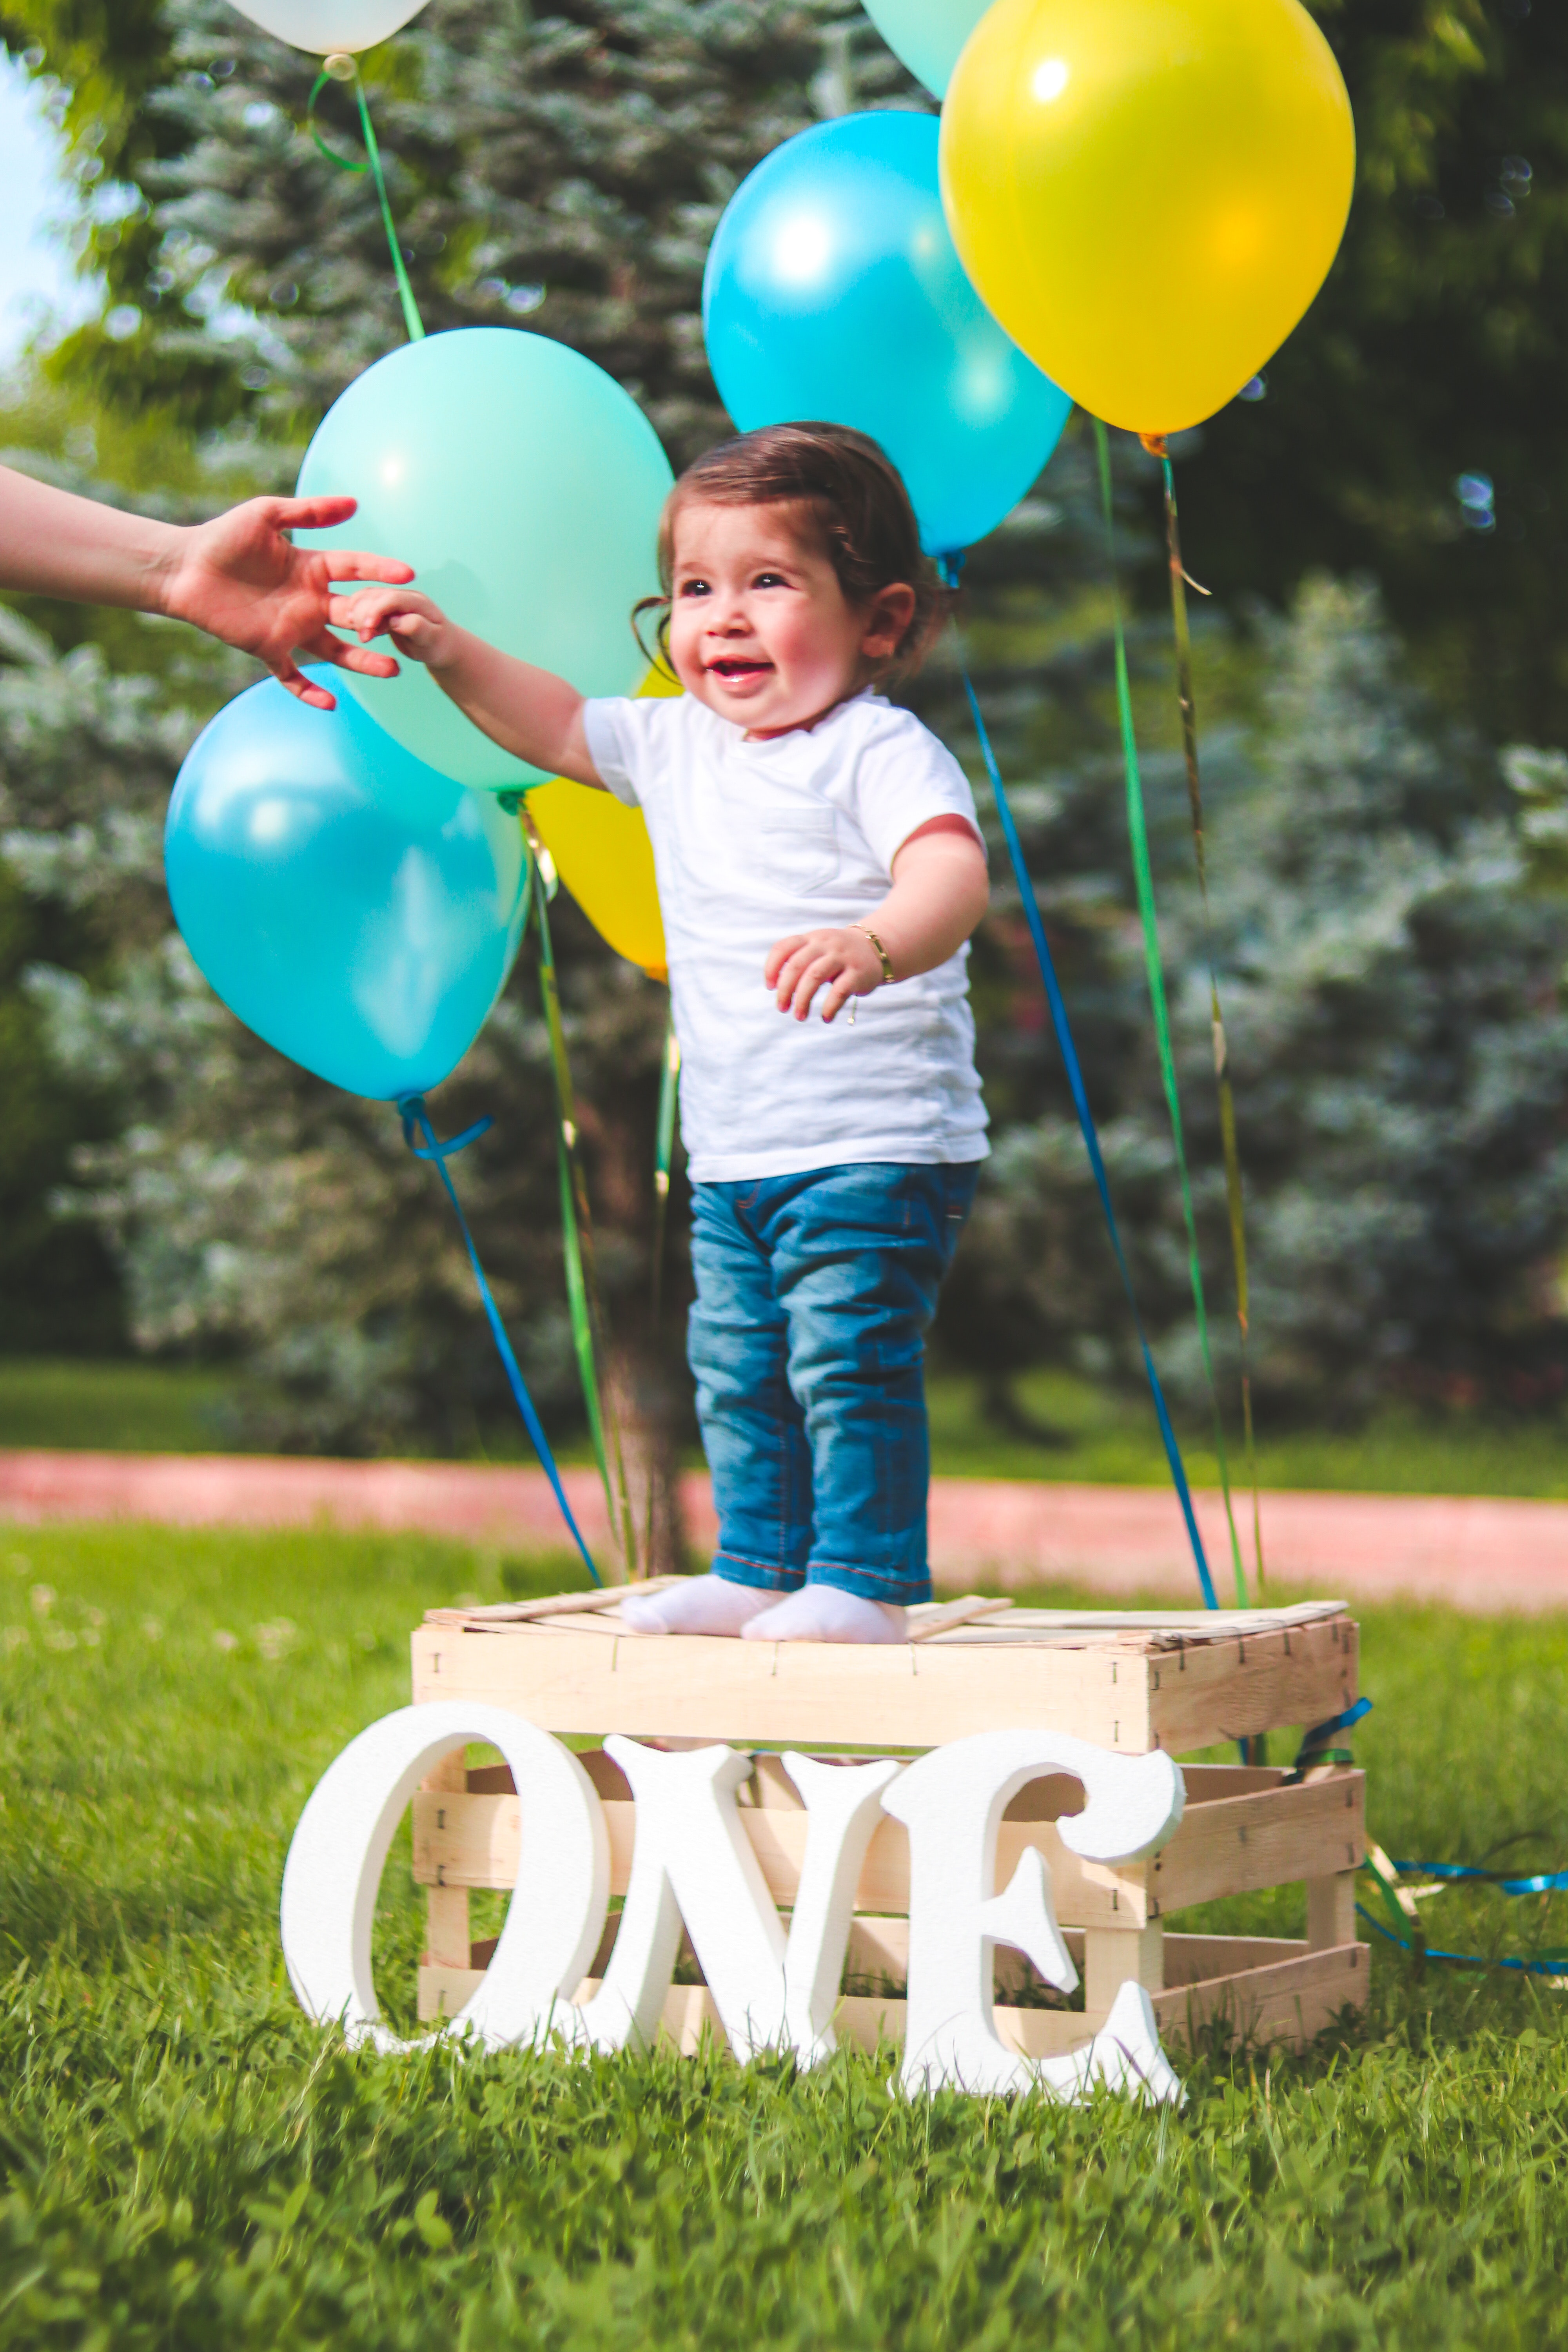
balloon, People in nature, party supply, child, happy, fun, play, smile, birthday party, Playing with kids, summer, party, photography, recreation, leisure, toddler, love